Poecilochirus

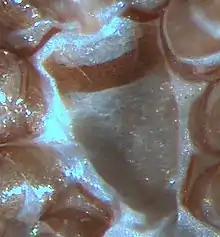
Sternal shield of "Poecilochirus" "necrophori", with the typical dark transversal band

A study of the "Poecilochirus carabi" complex genetics suggests that the species complex consists of many more than only two species ("P. necrophori" and "P. carabi"). The mites from Asia and America that would previously have been identified as "P. carabi" based on their morphology are from distinct genetic lineages. Data suggest that there may be 17 different "P. carabi" complex species that are not yet described. In addition, the mites that have been identified as "P. subterraneus" based on their morphology also likely belong to more than one species.